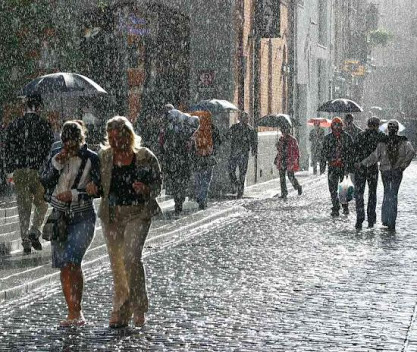
Weather: rain or strom